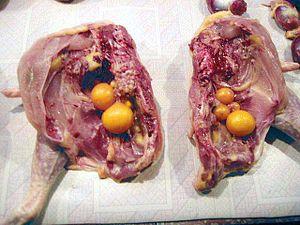
Dans la reproduction sexuée, l’œuf est le premier stade de la vie d'un individu. C'est une cellule issue de la fécondation d'un ovule, c'est-à-dire, issue de la fusion avec un gamète mâle. Cette cellule se développera par divisions successives pour former l'embryon.
Le système génital des oiseaux est différent de celui des mammifères. N'ayant pas de parties génitales externes, aussi bien les femelles que les mâles, il n'est souvent possible de déterminer le sexe des oiseaux que par les caractères sexuels secondaires que sont les couleurs des plumes, la présence de plumes ornementales, le chant, la présence de barbillon, crête, la taille. En général le mâle est plus gros que la femelle, mais pour certaines espèces le dimorphisme sexuel est inversé. Chez certaines mouettes par exemple, la distinction est impossible car aucun trait morphologique ne permet de le faire. La maturité sexuelle des oiseaux n'apparaissant qu'à l'âge d'un an minimum pour certains passereaux à plusieurs années pour par exemple le goéland argenté.